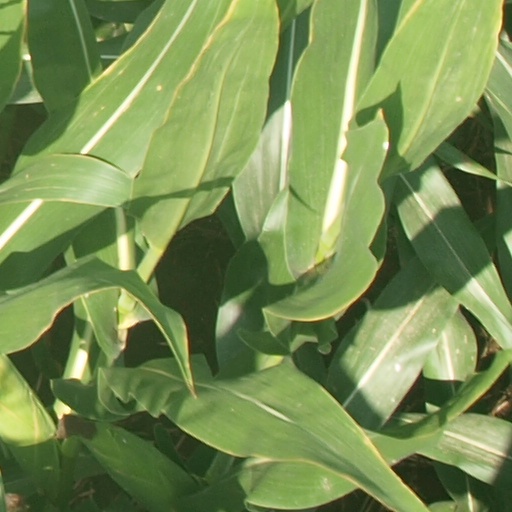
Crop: maize; corn